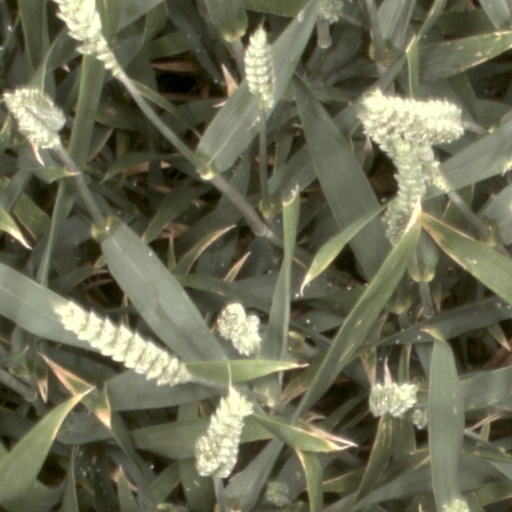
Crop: wheat